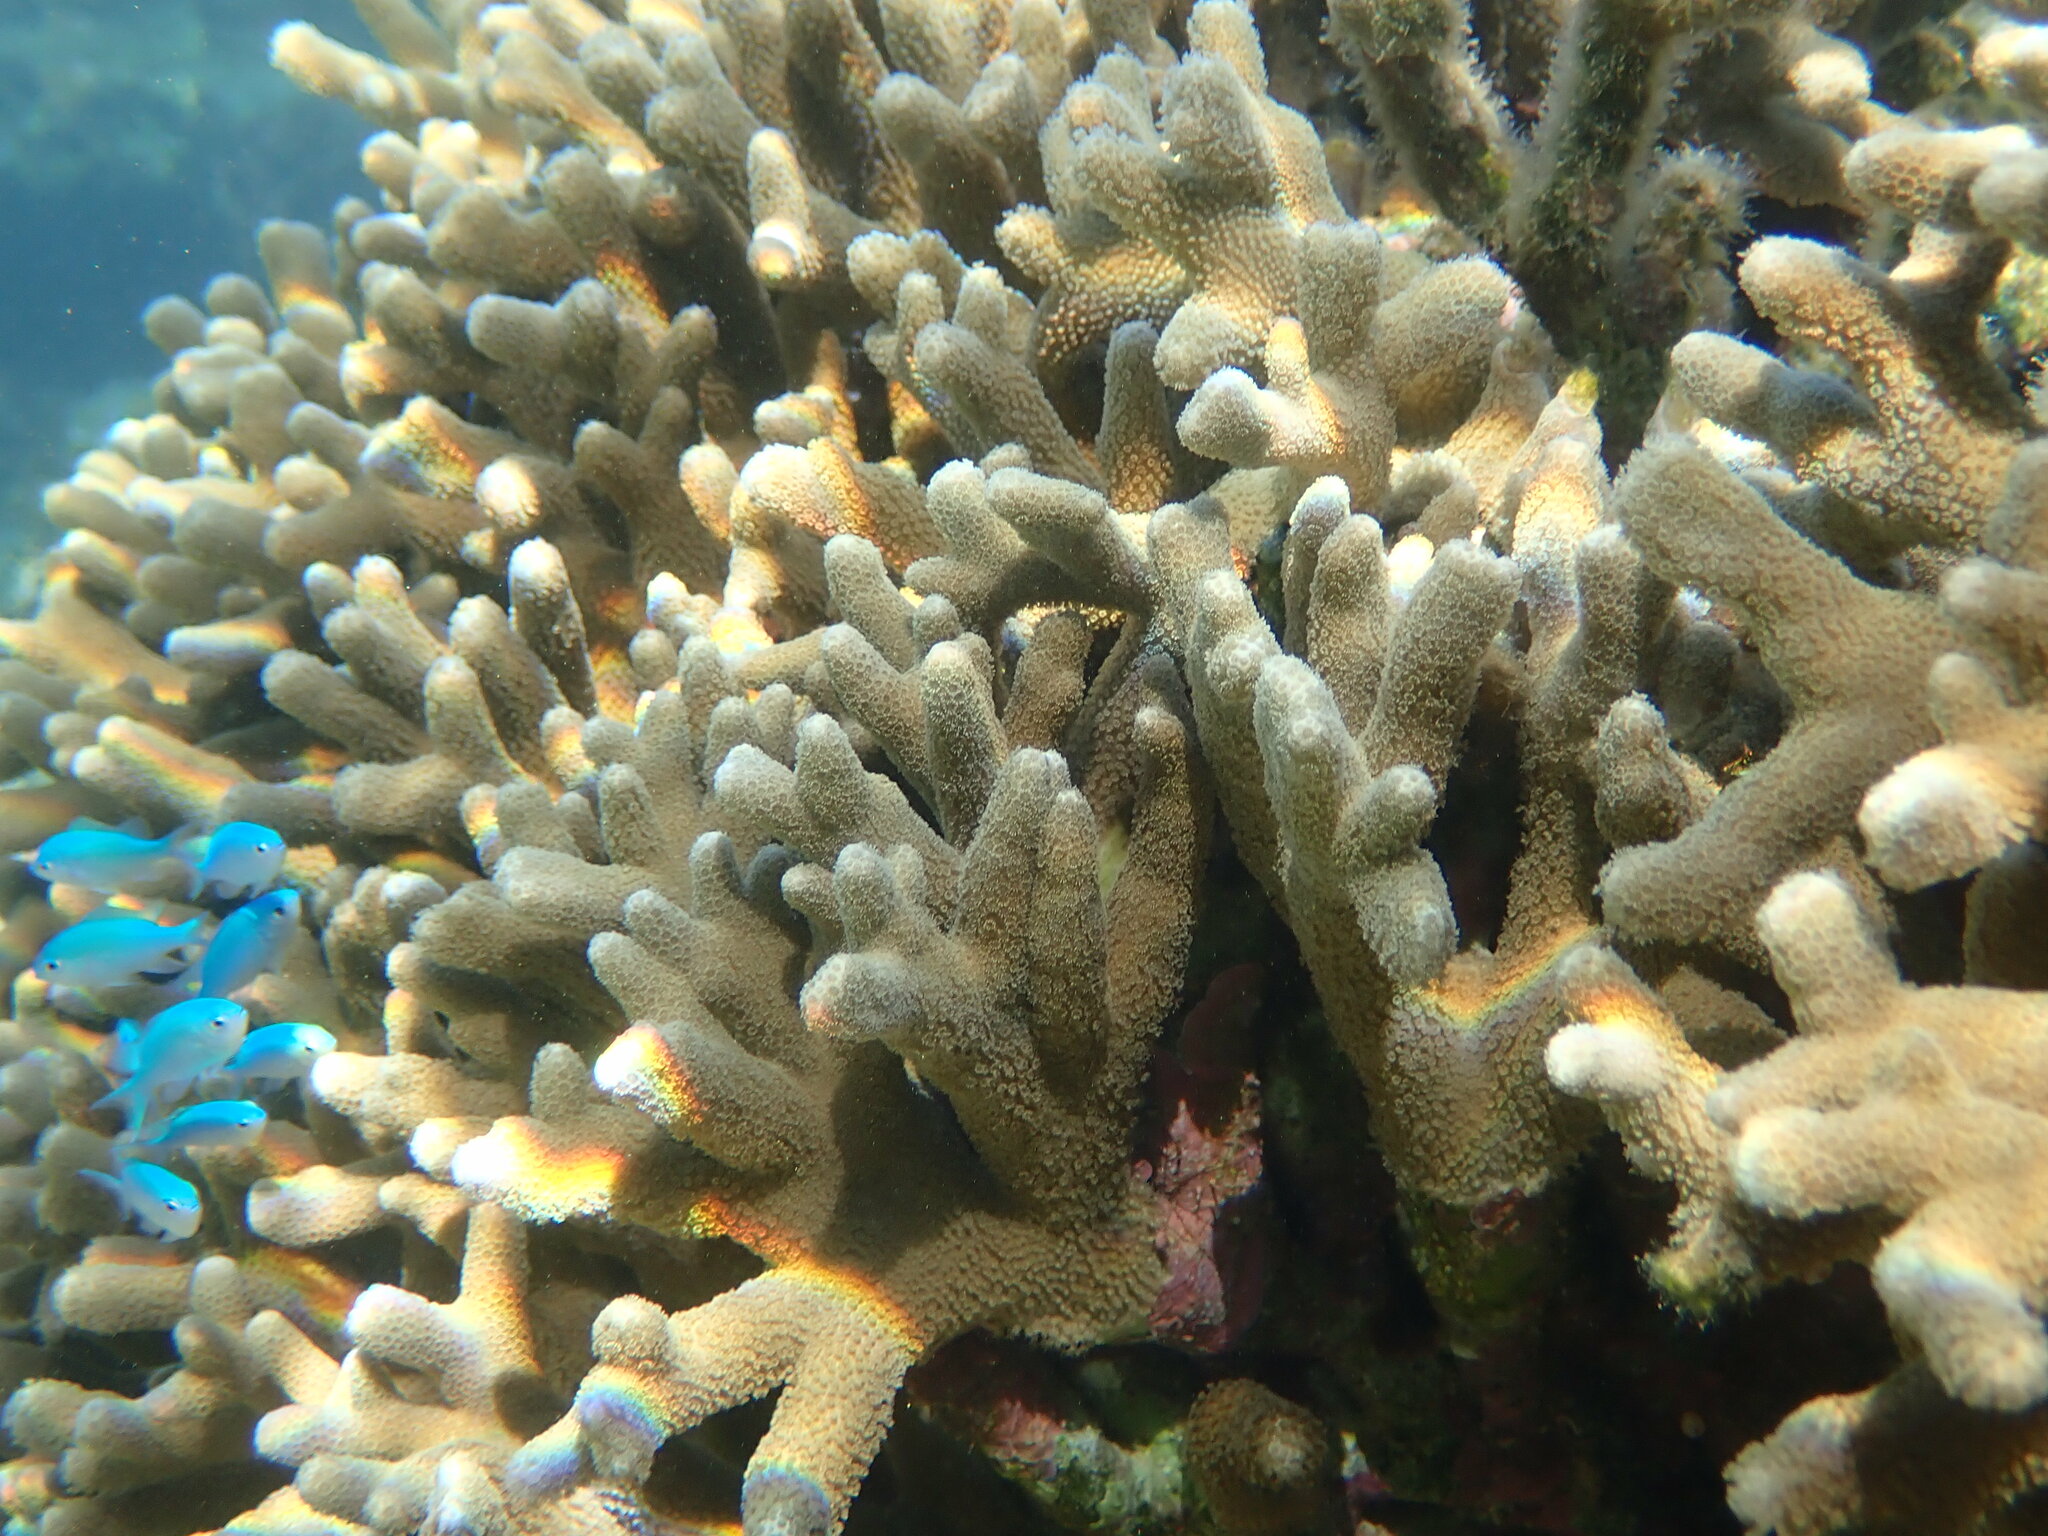
Chromis viridis (Blue-green Chromis)